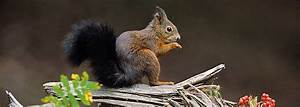
Label: scoiattolo